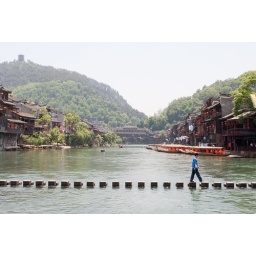
A student is crossing the Tuo River using a traditional stone bridge in Fenghuang.